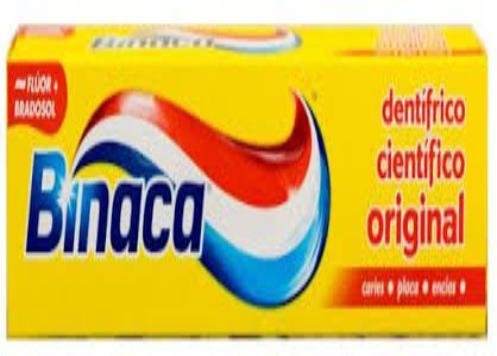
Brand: binaca
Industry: Necessities